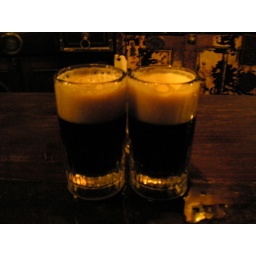
A couple mugs of dark beer on the bar at McSorley's Old Ale House in New York City.